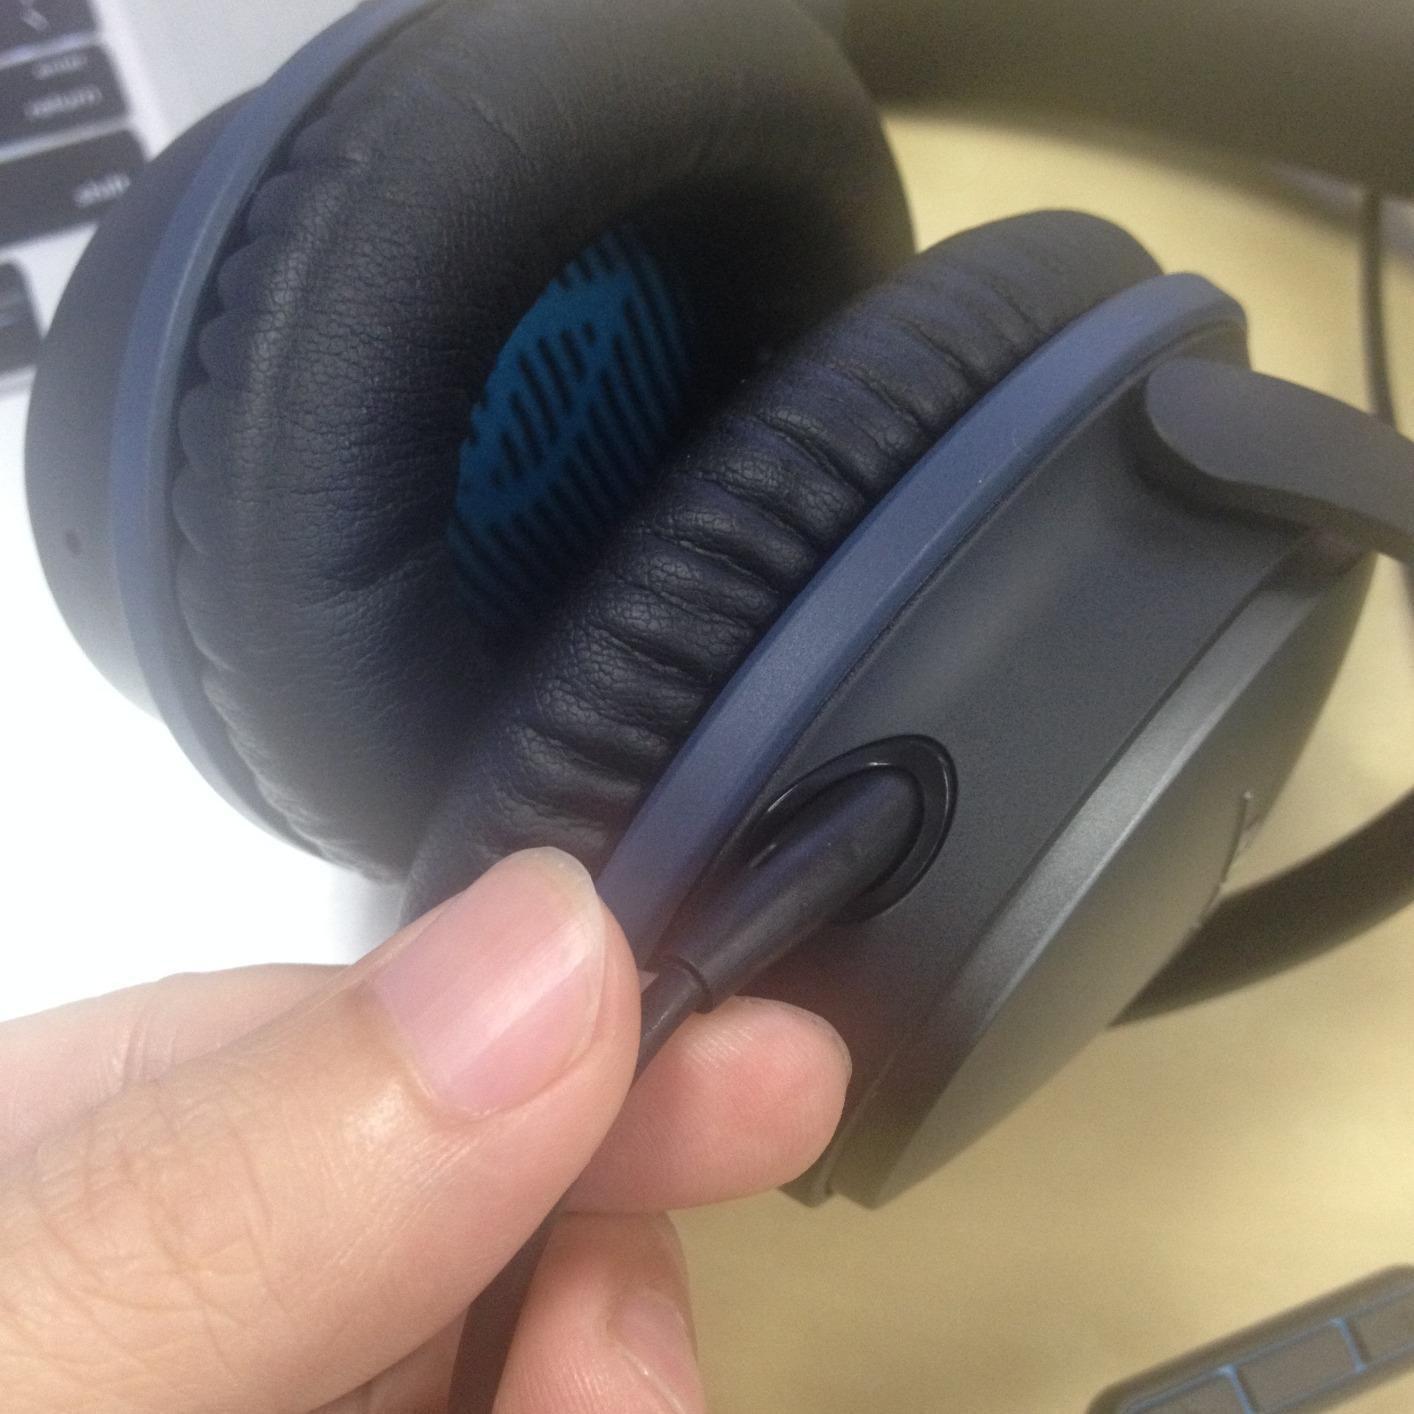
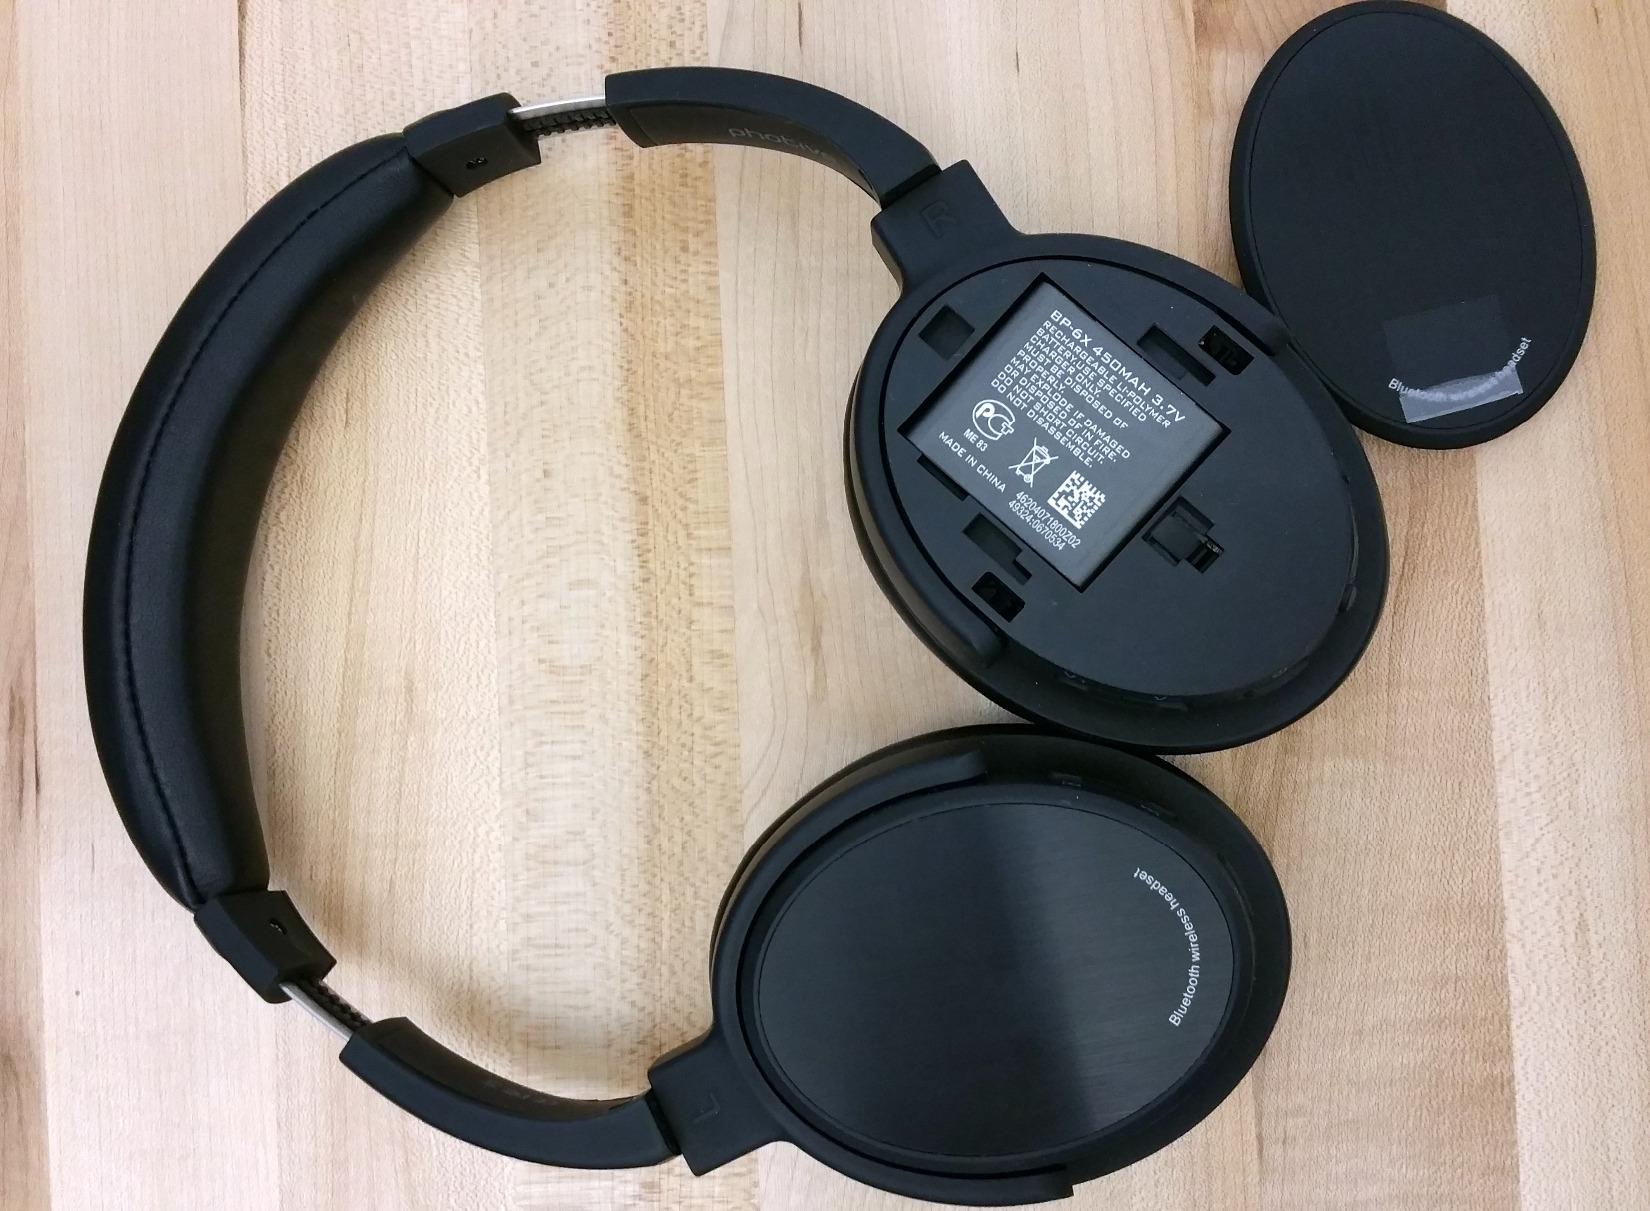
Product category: headphones
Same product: no